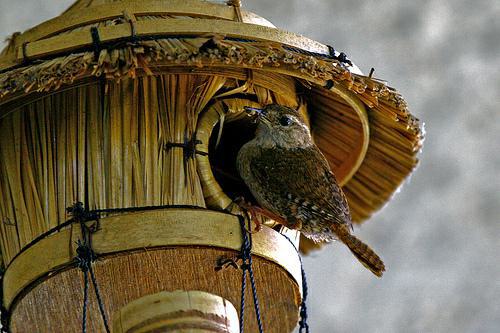
A photo of a winter wren